No. 72 Wing RAAF

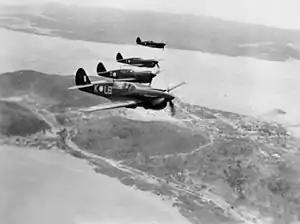
Four single-seat piston-engined fighter aircraft flying in formation

Group Captain Allan Walters, formerly in charge of No. 1 (Fighter) Wing in Darwin, assumed command of No. 72 Wing following Eaton's reassignment. Enemy contact was generally sporadic and inconclusive, but on 9 September 1943 a force of over thirty Japanese bombers and escorting fighters heading for Merauke were intercepted by fourteen of No. 72 Wing's Kittyhawks and four of its Boomerangs; although most of the Kittyhawks' guns failed to fire through oil clogging, and none of the Boomerangs made contact, the Australian aircraft claimed one bomber and two fighters destroyed without loss. No. 12 Squadron became fully operational at Merauke in September, but was mainly given patrol duty and only rarely saw enemy activity. The following month, No. 84 Squadron converted to Kittyhawks and transferred to a new formation, No. 75 Wing, which controlled units on Horn Island, Thursday Island and Higgins Field. During late 1943 and early 1944, No. 86 Squadron was actively engaged in air defence, enjoying some success against Japanese bombers and their escorts, as well as participating in attacks on infrastructure and shipping in Dutch New Guinea.